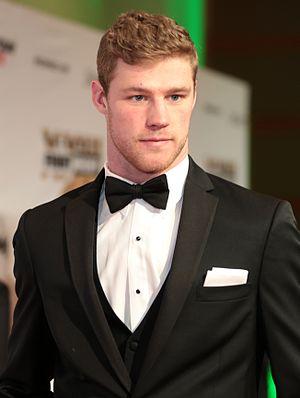
Kevin Cordes est un nageur américain, spécialiste de la brasse.